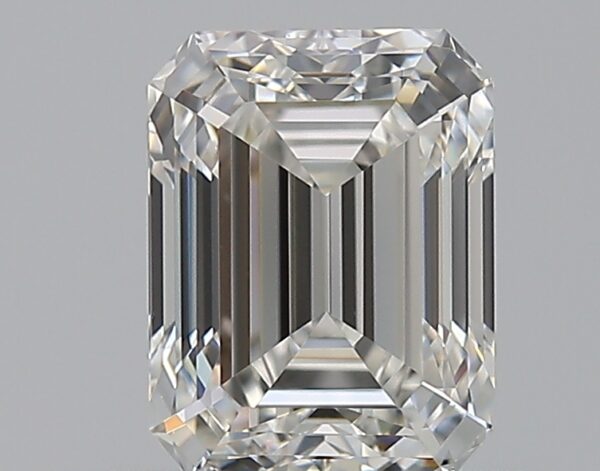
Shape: emerald
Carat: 0.7
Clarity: VVS1
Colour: F
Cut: GD
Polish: EX
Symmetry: VG
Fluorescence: F
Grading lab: GIA
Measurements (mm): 5.59 x 4.27 x 3.07